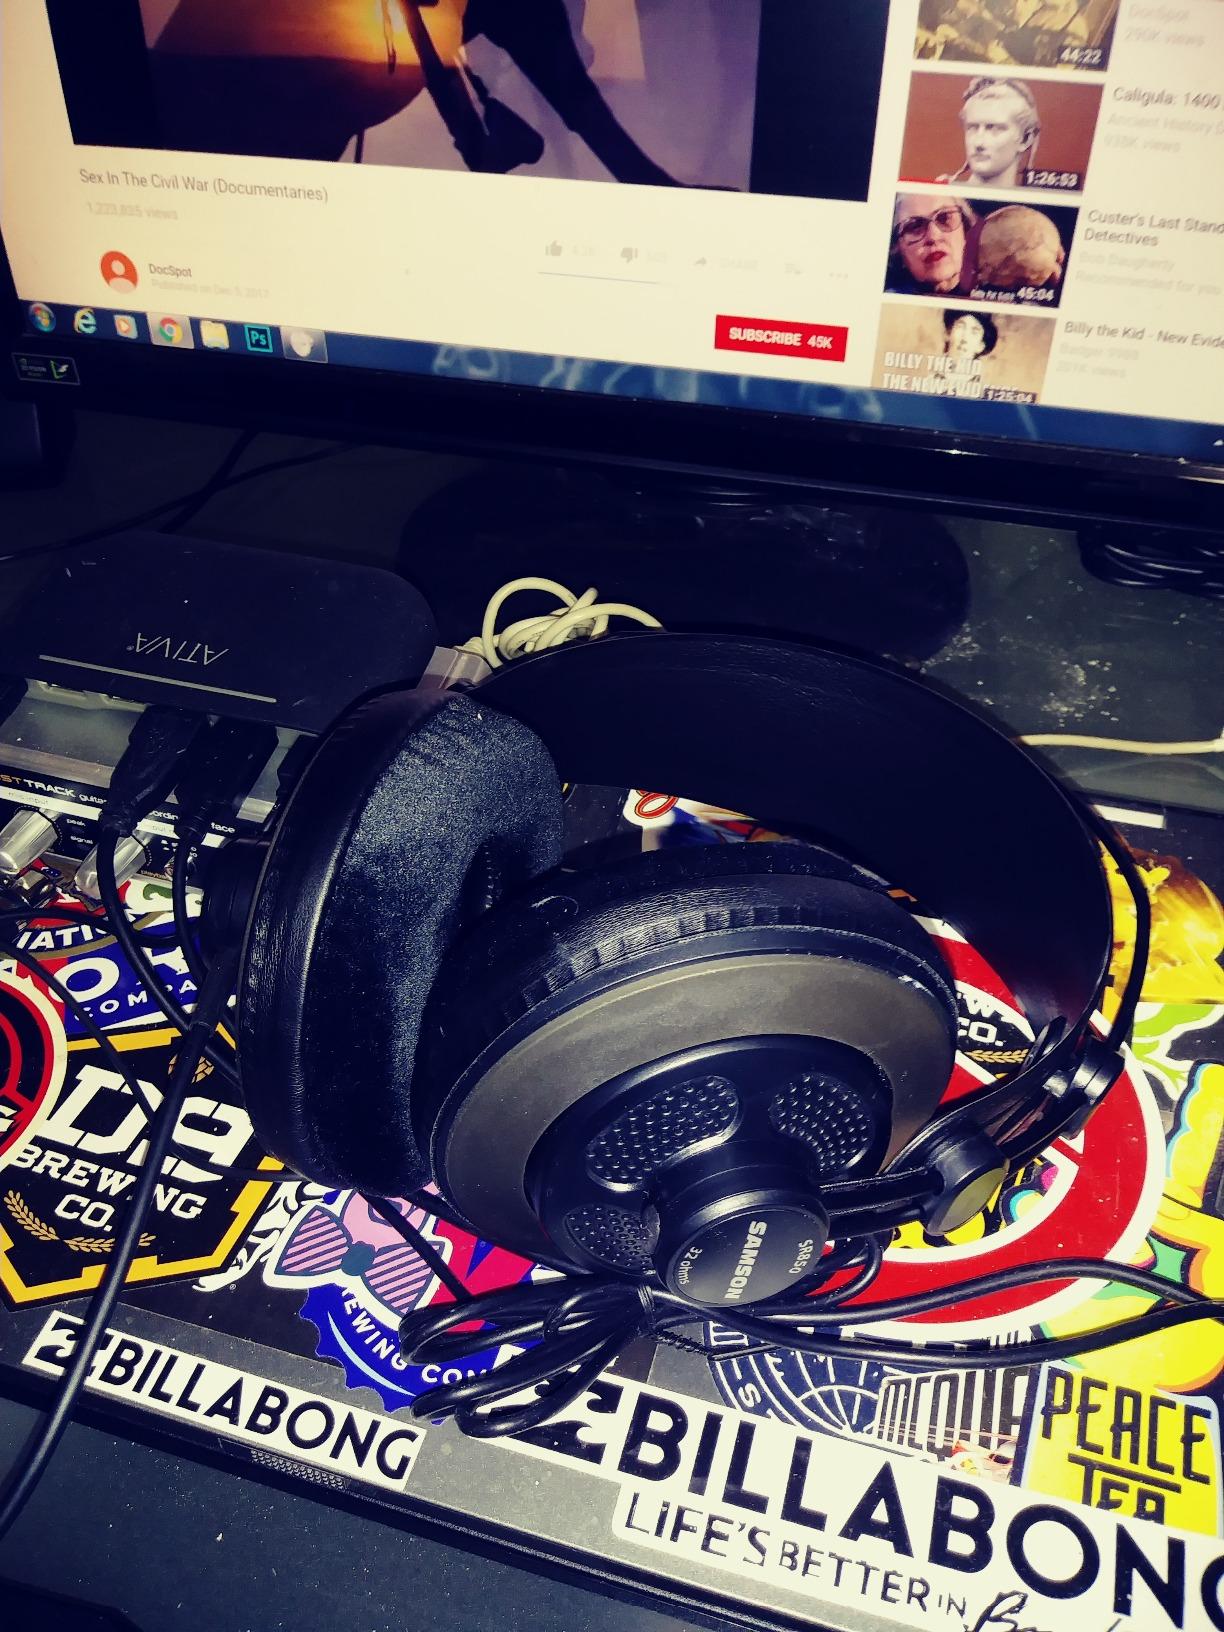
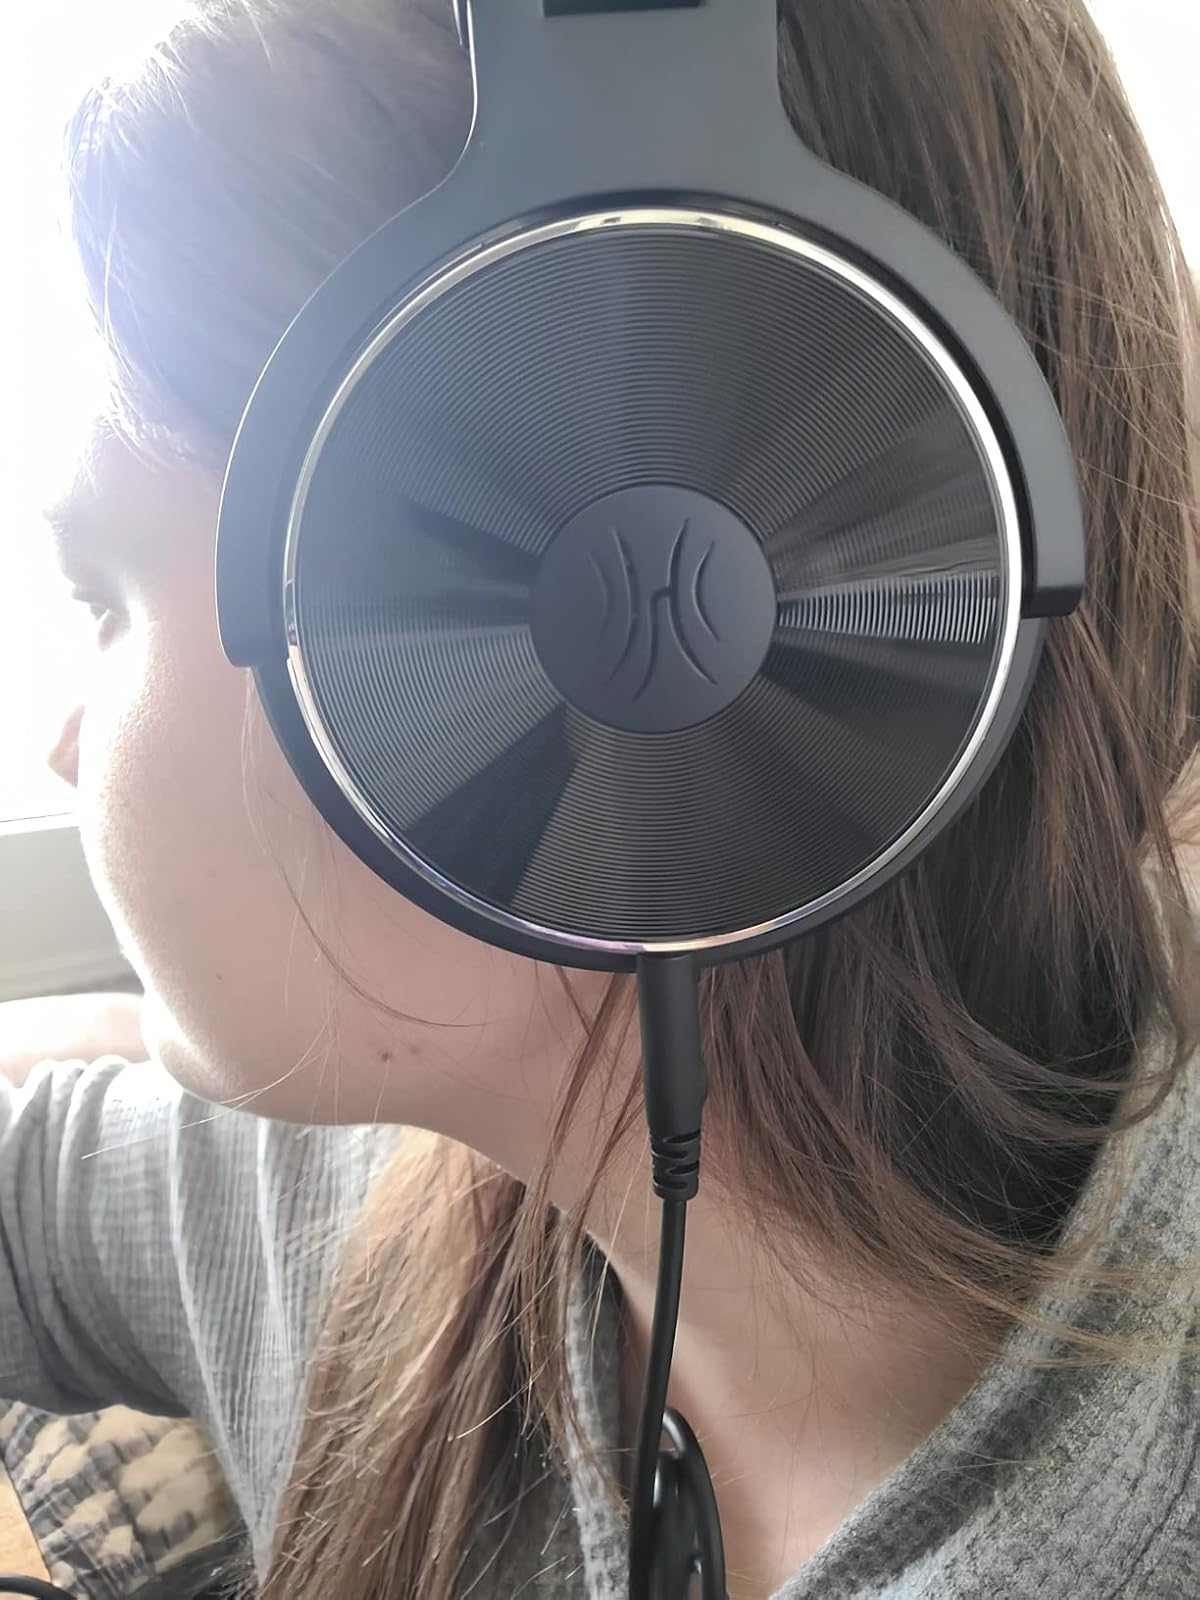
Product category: headphones
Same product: no